Rowing at the 1932 Summer Olympics – Men's coxed four

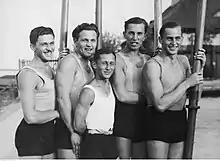
Polish bronze medal winners

The men's coxed four competition at the 1932 Summer Olympics in Los Angeles took place at the Long Beach Marine Stadium. It was held from 10 to 13 August. There were 7 boats (35 competitors) from 7 nations, with each nation limited to a single boat in the event. The event was won by Germany, the nation's first victory in the event since 1912 and third overall (most among nations and a mark that no other nation achieved before the discontinuance of the event after the 1992 Games). Defending champions Italy came within 0.2 seconds of repeating, with Germany passing them at the very end of the final. Poland won its second consecutive bronze medal.